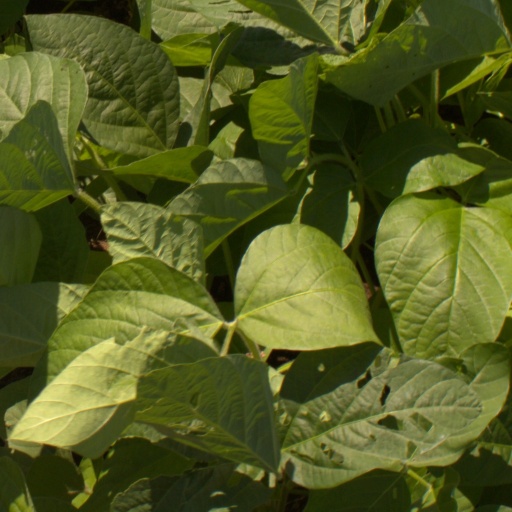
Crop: soybean